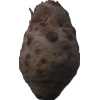
Label: celery